Jawaharlal Nehru

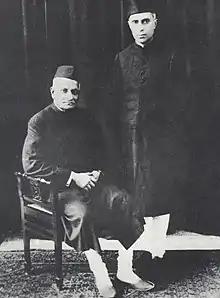
Nehru, President-elect of the Lahore session of the Indian National Congress in 1929, with the outgoing President, his father Motilal

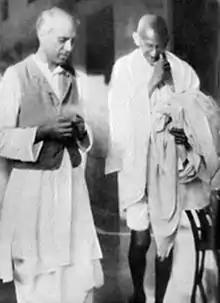
Nehru and Mahatma Gandhi in 1929

Nehru's father, Motilal, was an important moderate leader of the Indian National Congress. The moderates believed British rule was modernising, and sought reform and more participation in government in cooperation with British authorities. However, Nehru sympathised with the Congress radicals, who promoted Swaraj, Swadesh, and boycott. The two factions had split in 1907. After returning to India in 1912, Nehru attended the annual session of the Congress at Patna. The Congress was then considered a party of moderates and elites dominated by Gopal Krishna Gokhale, and Nehru was disconcerted by what he saw as "very much an English-knowing upper-class affair". However, Nehru agreed to raise funds for the ongoing Indian civil rights movement led by Mahatma Gandhi in South Africa. In 1916, Nehru married Kamala Kaul, who came from a Kashmiri Pandit family settled in Delhi. Their only daughter, Indira, was born in 1917. Kamala gave birth to a son in 1924, but the baby lived for only a few days.